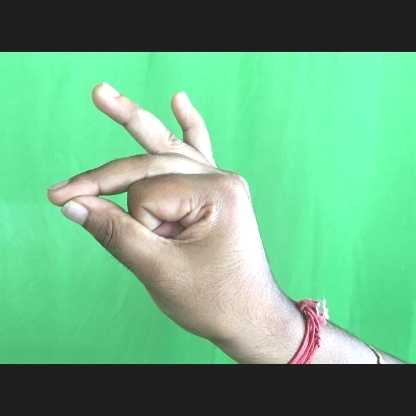
Mudra: Bramaram